Emporia State University

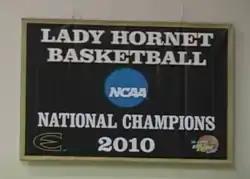
2010 National Championship banner hanging in White Auditorium

Emporia State University comprises seven schools, one college, and one institute: the School of Business and Technology, School of Humanities and Social Sciences, School of Library and Information Management, School of Science and Mathematics, School of Visual and Performing Arts, School of Applied Health Sciences, The Teachers College, and the Institute of Interdisciplinary Studies. Prior to the 2023–24 school year, Emporia State only had two schools and colleges.